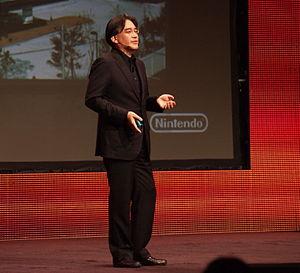
Satoru Iwata à la Game Developers Conference en 2011 (troisième jour)."